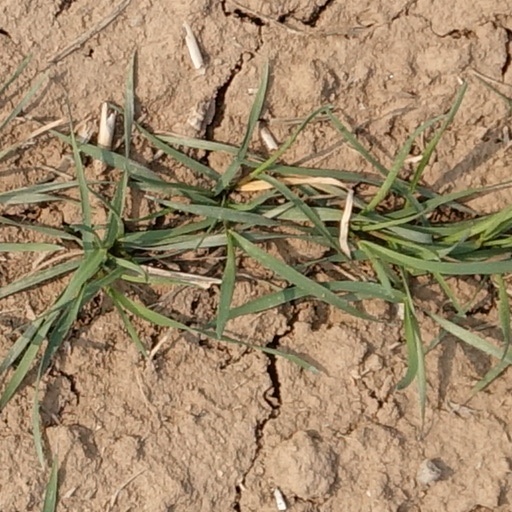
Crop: wheat